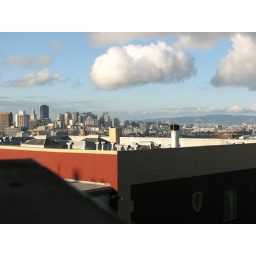
from the deck, towards the city...the building next door is in the way, but the view's still great.